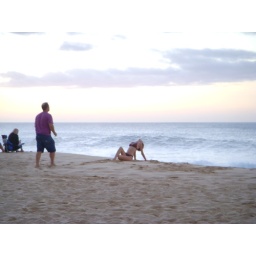
model photoshoot on the beach in front of our house